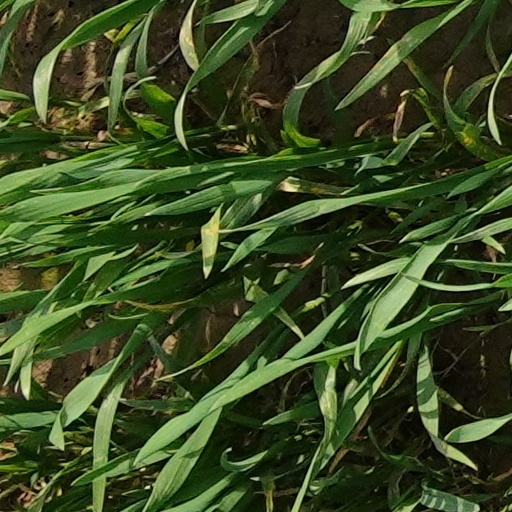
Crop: wheat